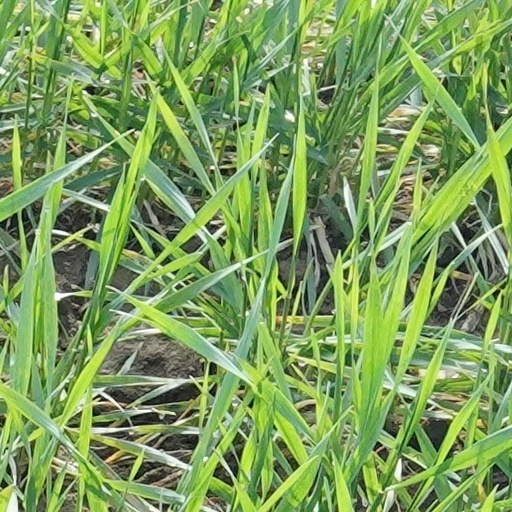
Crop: wheat